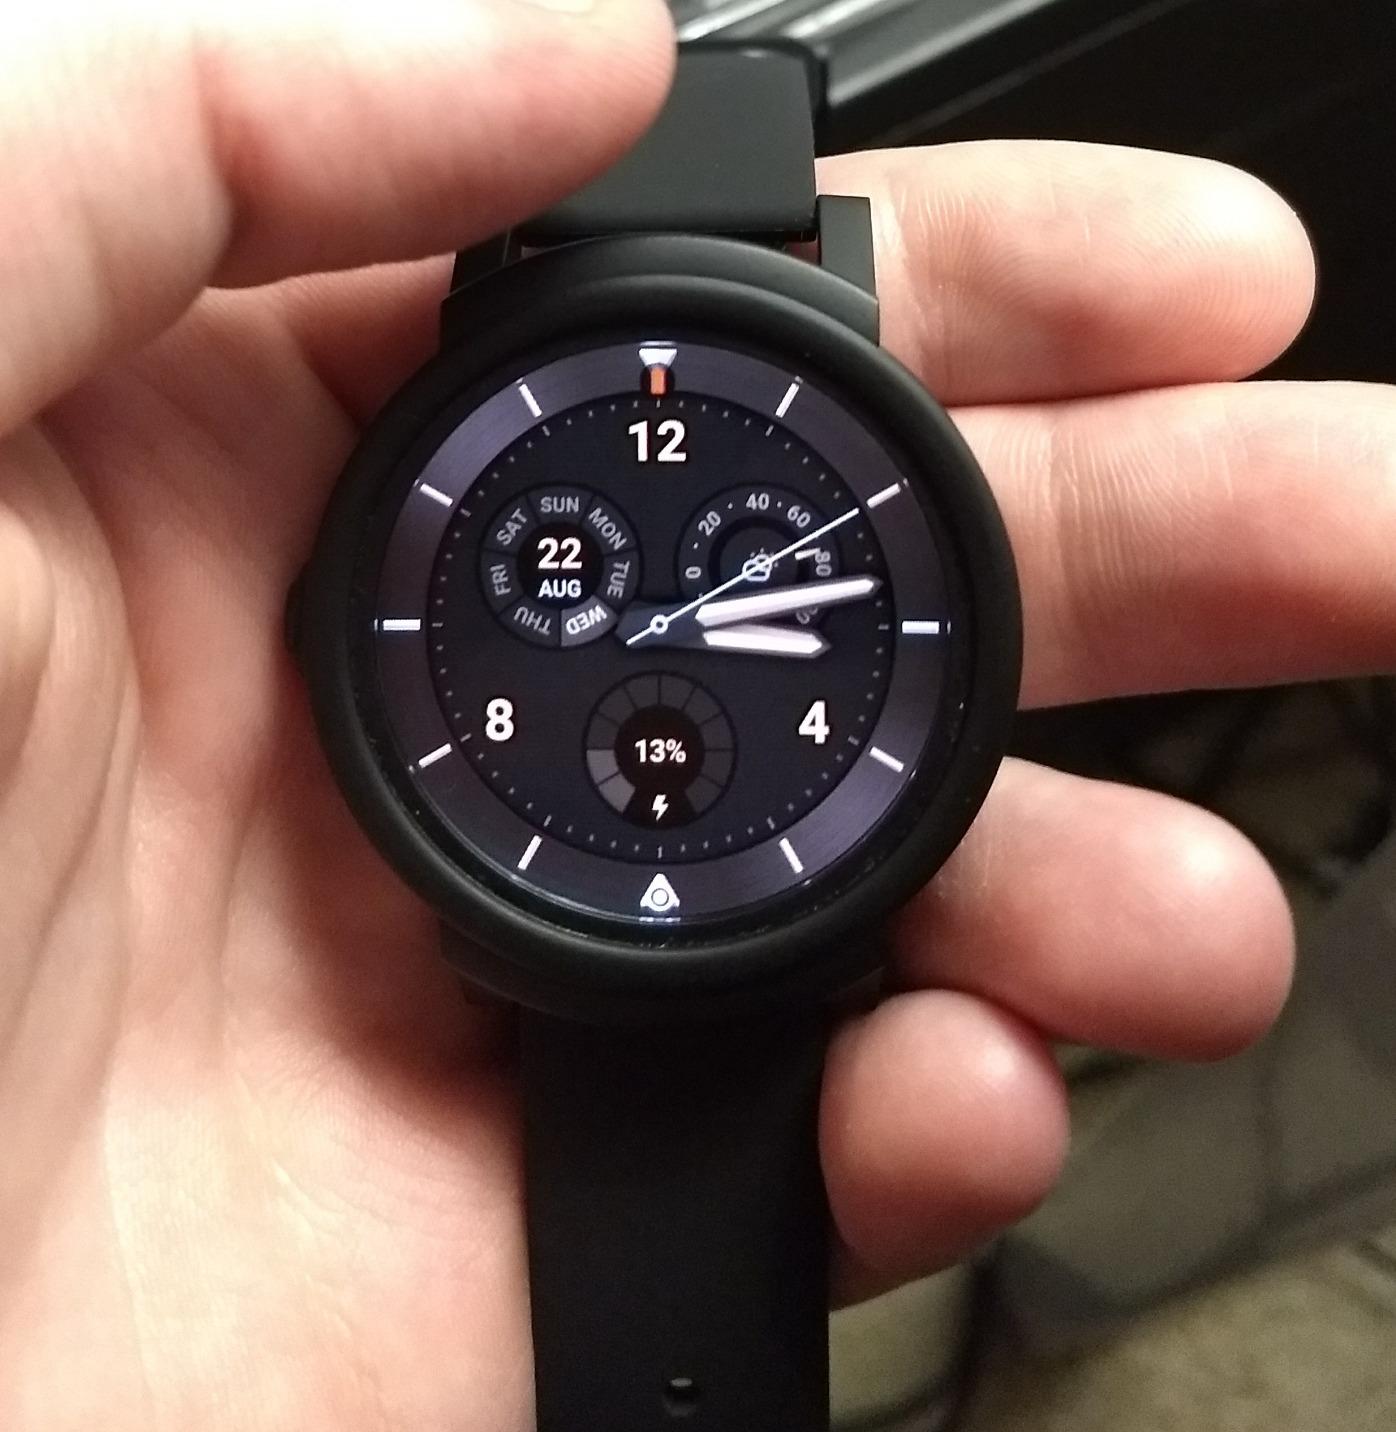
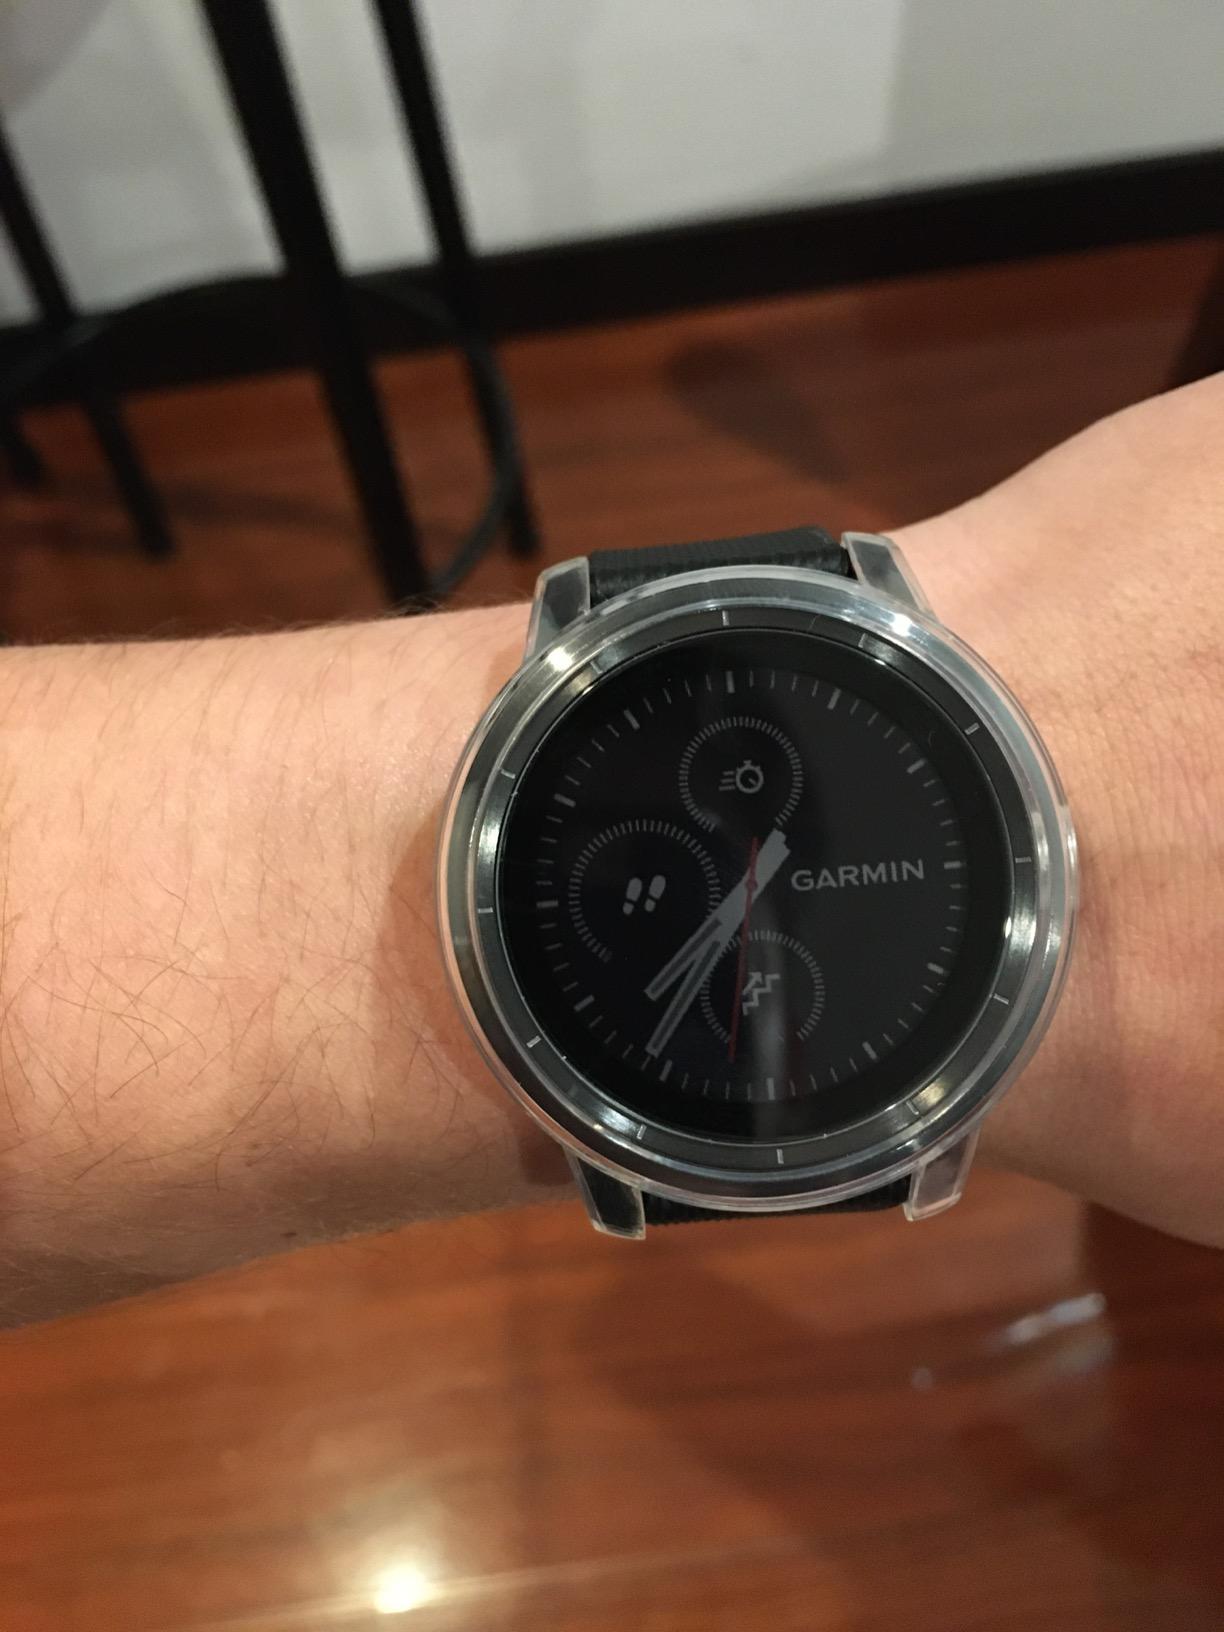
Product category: smartwatch
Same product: no